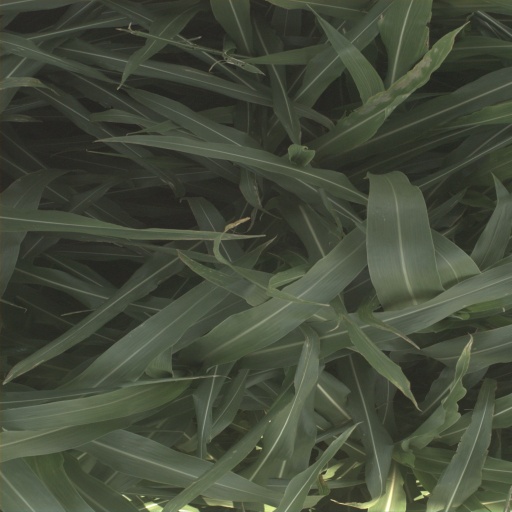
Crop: sorghum